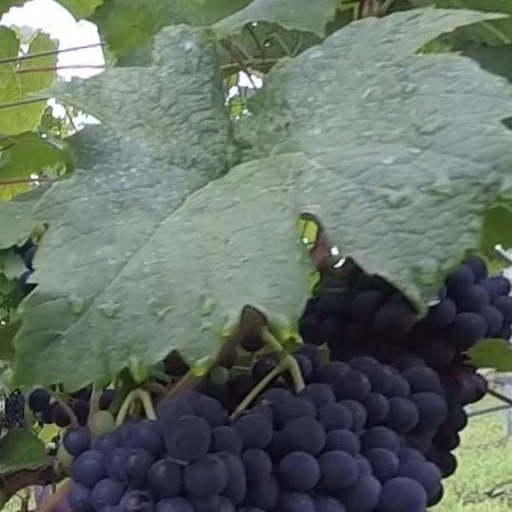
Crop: grape